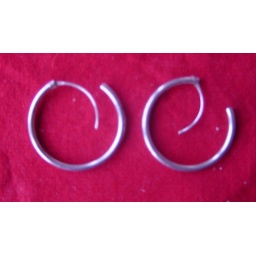
sterling silver hoop earrings3.5cm/1.25 inches in diameter